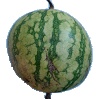
Label: watermelon